List of The Ultraman characters

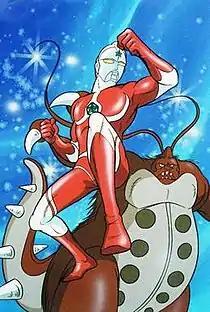
Ultraman Joneus (front) with the episode 8 monster Mosmanda (back).

The is an empire established by Heller and other 3,000 like-minded Ultra family who became Heller People after abusing the Ultra-mind for immortality instead of an Ultraman form. 10,000 years later, the Empire invaded U-40 and attempted to target Earth for Ultraman Joneus and the battleship Ultria. Aside from his fellow U-40 brethren, the Empire also had membership of aliens from other races and different kinds of monsters. When planning attacks on Earth, a portion of the fleet were led by Roigar resided on one of Saturn's moons and set up the .